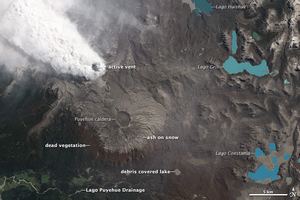
Le Puyehue est un volcan du Chili situé dans la cordillère des Andes. Voisin d'un autre volcan, le Cordón Caulle, il se présente sous la forme d'un stratovolcan culminant à 2 236 mètres d'altitude et couronné par une caldeira.